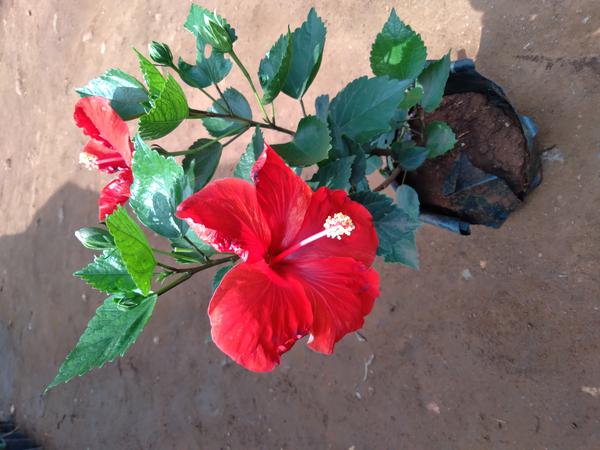
Plant: Hibiscus